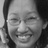
Emotion: happy